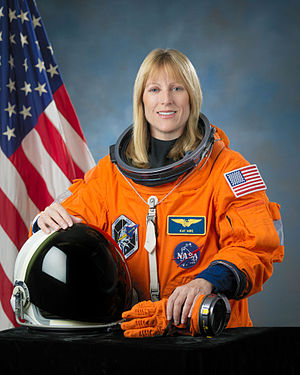
Kathryn Hire
"Kathryn Patricia ""Kay"" Hire er en amerikansk NASA-astronaut,